Neskhons

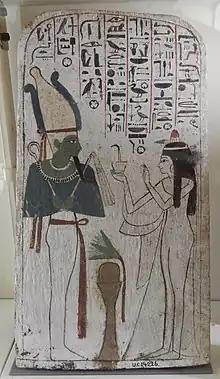
Funerary stela depicting Neskhons with Osiris.

Neskhons (“She Belongs to Khons”), once more commonly known as Nsikhonsou, was a noble lady of the 21st Dynasty of Egypt.